Metropolis (Perrhaebia)

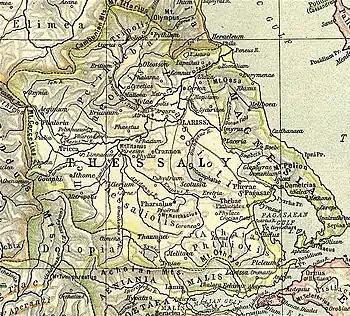
Map showing ancient Thessaly. Metropolis is shown to the upper centre.

Metropolis was a town in Perrhaebia in Ancient Thessaly. Stephanus of Byzantium calls it simply a town in Thessaly, distinct from its more-renowned namesake.